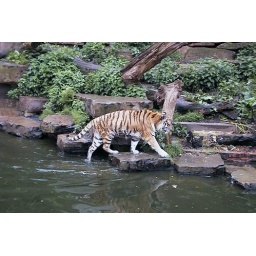
Beautiful tiger. Was walking around a bit neurotical, like many animals in zoo's do